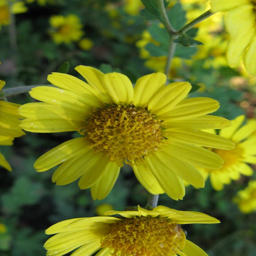
also known as mums , orange and yellow varieties of these showy flowers often turn up in foil - wrapped pots on people 's front steps around western christian holiday and thanksgiving .